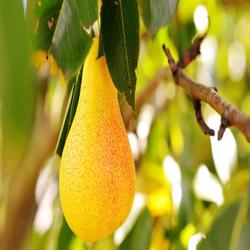
Label: Pear